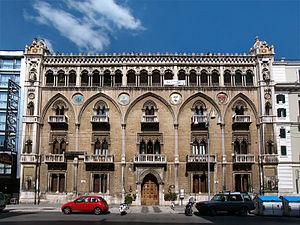
Palazzo Fizzarotti (1906), Bari, Pouilles, Italie.
Le centre urbain actuel de la ville de Bari a deux composantes :